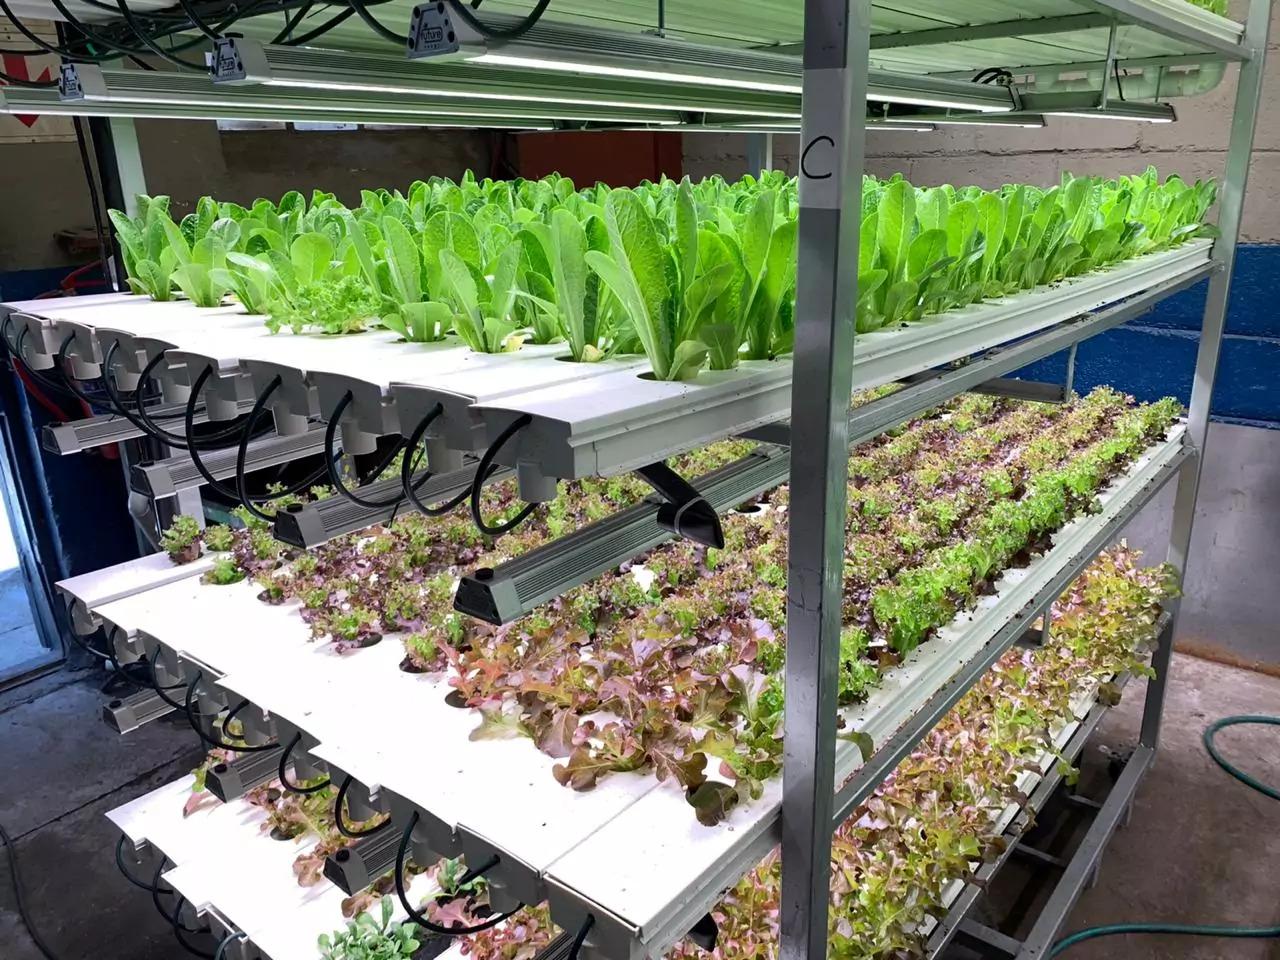
Mbinu hii ya ukulima unajulikana kama [cs] hyroponic [cs] hautumii mchanga katika upanzi wa mimea. Kuna aina mbalimbali ya mimea ambayo yamepandwa humu. Sehemu ya juu kabisa ina mboga ambayo majani yake ni ya rangi ya  kijani.